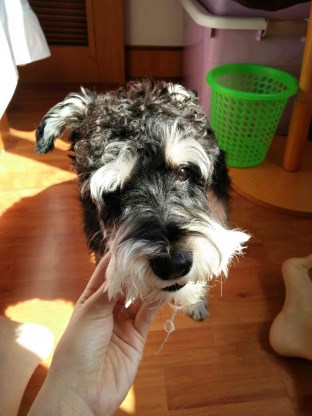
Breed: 2342-n000102-miniature_schnauzer